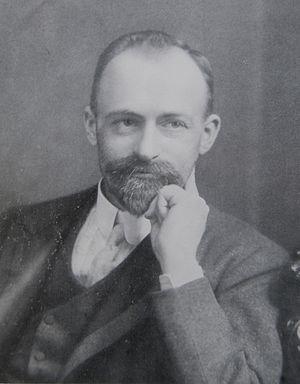
La Baie est un des trois arrondissements urbains de la ville de Saguenay, au Québec. Avant les réorganisations municipales québécoises de 2002, il était reconnu comme Ville de la Baie, une municipalité regroupant les secteurs Grande-Baie, Bagotville et Port-Alfred depuis 1976.
Julien-Édouard-Alfred Dubuc est un homme d'affaires et homme politique canadien surtout reconnu pour son rôle considérable dans le développement économique et industriel de la région du Saguenay-Lac-Saint-Jean. De 1896 à 1922, il est à la tête de la Compagnie de Pulpe de Chicoutimi, la première entreprise canadienne-française multinationale œuvrant dans le domaine des pâtes et papiers. Ardent défenseur de l’émancipation économique des canadiens-français, il encouragera la formation des premiers syndicats catholiques dans son entreprise et sera le député fédéral de la circonscription Chicoutimi—Saguenay et le maire de Chicoutimi.